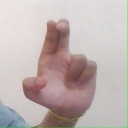
अक्षर: आ